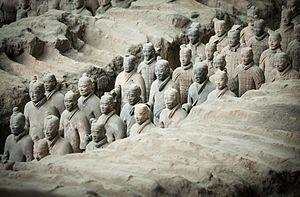
Le Iᵉʳ millénaire av. J.-C. a débuté le 1ᵉʳ janvier -1000 et s’est achevé le 31 décembre -1 dans le calendrier julien proleptique.